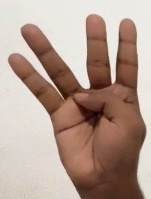
ASL sign: 4